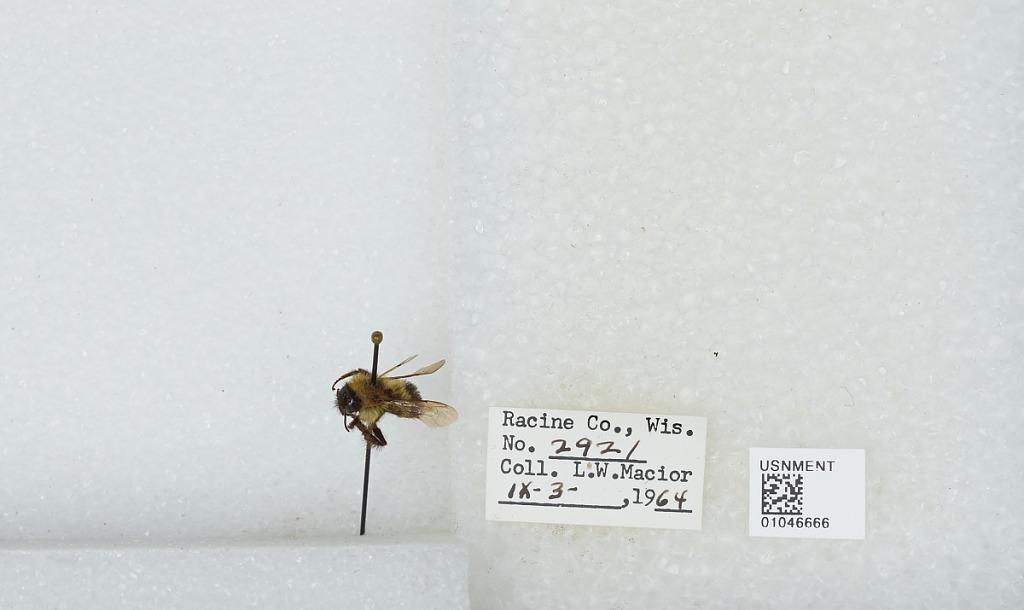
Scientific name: Bombus (Bombus) affinis Cresson
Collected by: L. Macior
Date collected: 1964-9-3
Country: United States
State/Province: Wisconsin
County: Racine
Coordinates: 42.78, -87.76